Lechmere baronets

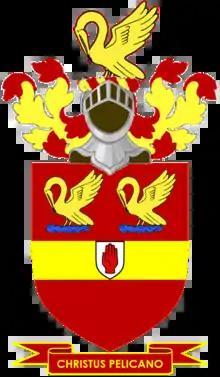
Arms: Gules a Fess Or in chief two Pelicans vulning themselves of the last; Crest: A Pelican Azure vulning herself proper; Motto: Christus Pelicano (Christ in the pelican)

The Lechmere Baronetcy, of The Rhydd in the County of Worcester, is a title in the Baronetage of the United Kingdom. It was created on 10 December 1818 for Anthony Lechmere. The second Baronet served as High Sheriff of Worcestershire in 1852. The third Baronet was high sheriff in 1862 and from 1866 was Conservative Member of Parliament for Tewkesbury, Worcestershire West, Bewdley and Worcestershire South. The sixth Baronet served as high sheriff in 1962 and as Vice-Lieutenant of Herefordshire and Worcestershire in 1977. In 2001 the title was inherited by his cousin and, as of 2017, the title is held by the latter's son, the eighth Baronet, who succeeded in 2010 and was high sheriff of Worcestershire in 2016.